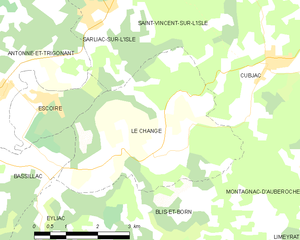
Le Change est une ancienne commune française située dans le département de la Dordogne, en région Nouvelle-Aquitaine.